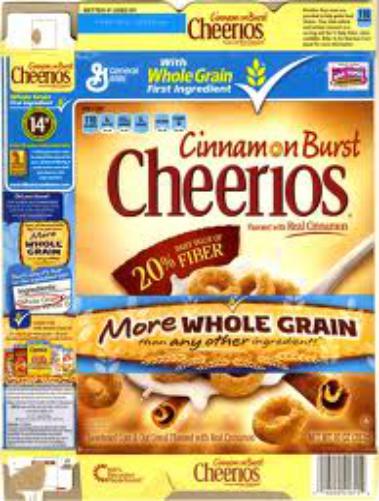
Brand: Cinnamon Burst Cheerios
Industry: Food